Stockholm

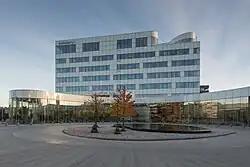
Headquarters of Ericsson

The Stockholm Municipal Council is the name of the local assembly. Its 101 councillors are elected concurrently with general elections, held at the same time as the elections to the Riksdag and county councils. The Council convenes twice every month at Stockholm City Hall, and the meetings are open to the public. The matters on which the councillors decide have generally already been drafted and discussed by various boards and committees. Once decisions are referred for practical implementation, the employees of the City administrations and companies take over.